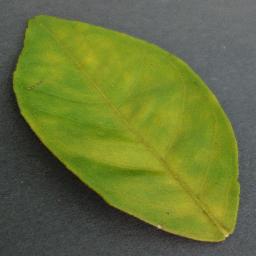
Label: Orange___Haunglongbing_(Citrus_greening)